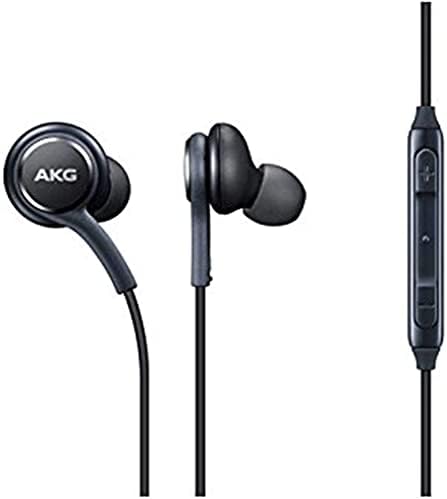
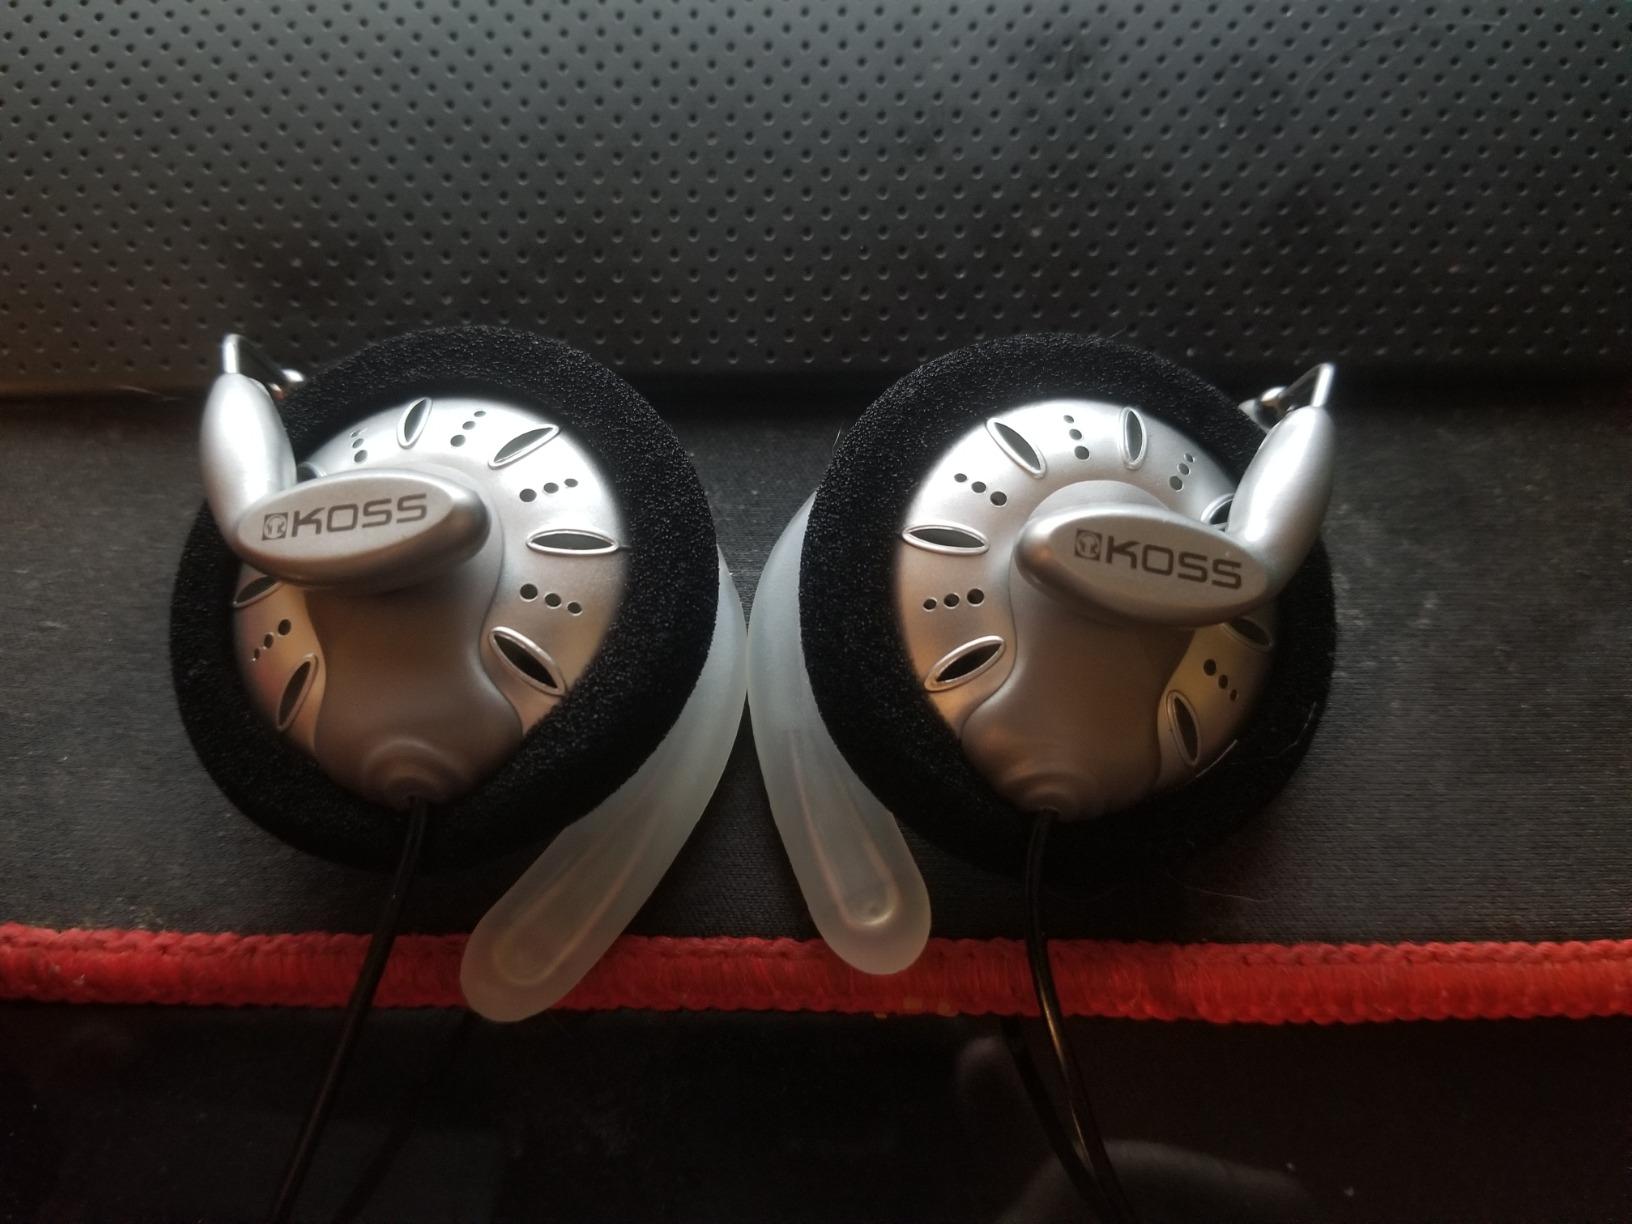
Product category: headphones
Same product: no